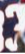
Number: 3